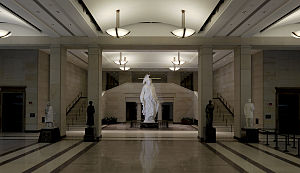
Morrnah Simeona / Friheds Statue
Statue of Freedom's gipsmodel som nu er placeret i Capitol Visitor Center
Morrnah Nalamaku Simeona anerkendt kahuna lapa'au i Hawaii og underviser i sin opdaterede version af ho'oponopono i hele USA, Asien og Europa.